Milecastle 48

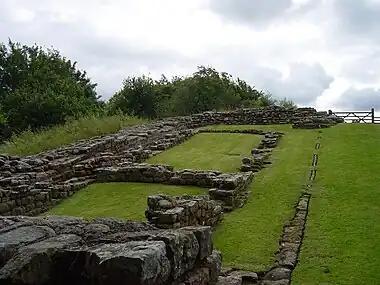
The remains of Milecastle 48, showing that it was built on a steep slope

Milecastle 48 (Poltross Burn) is a milecastle on Hadrian's Wall. Its remains lie near the village of Gilsland in Cumbria where it was historically known as "The King's Stables", owing to the well-preserved interior walls. Unusually, a substantial section of stone stairs has survived within the milecastle. The two turrets associated with this milecastle have also survived as above-ground masonry.